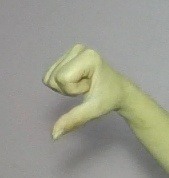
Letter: waw